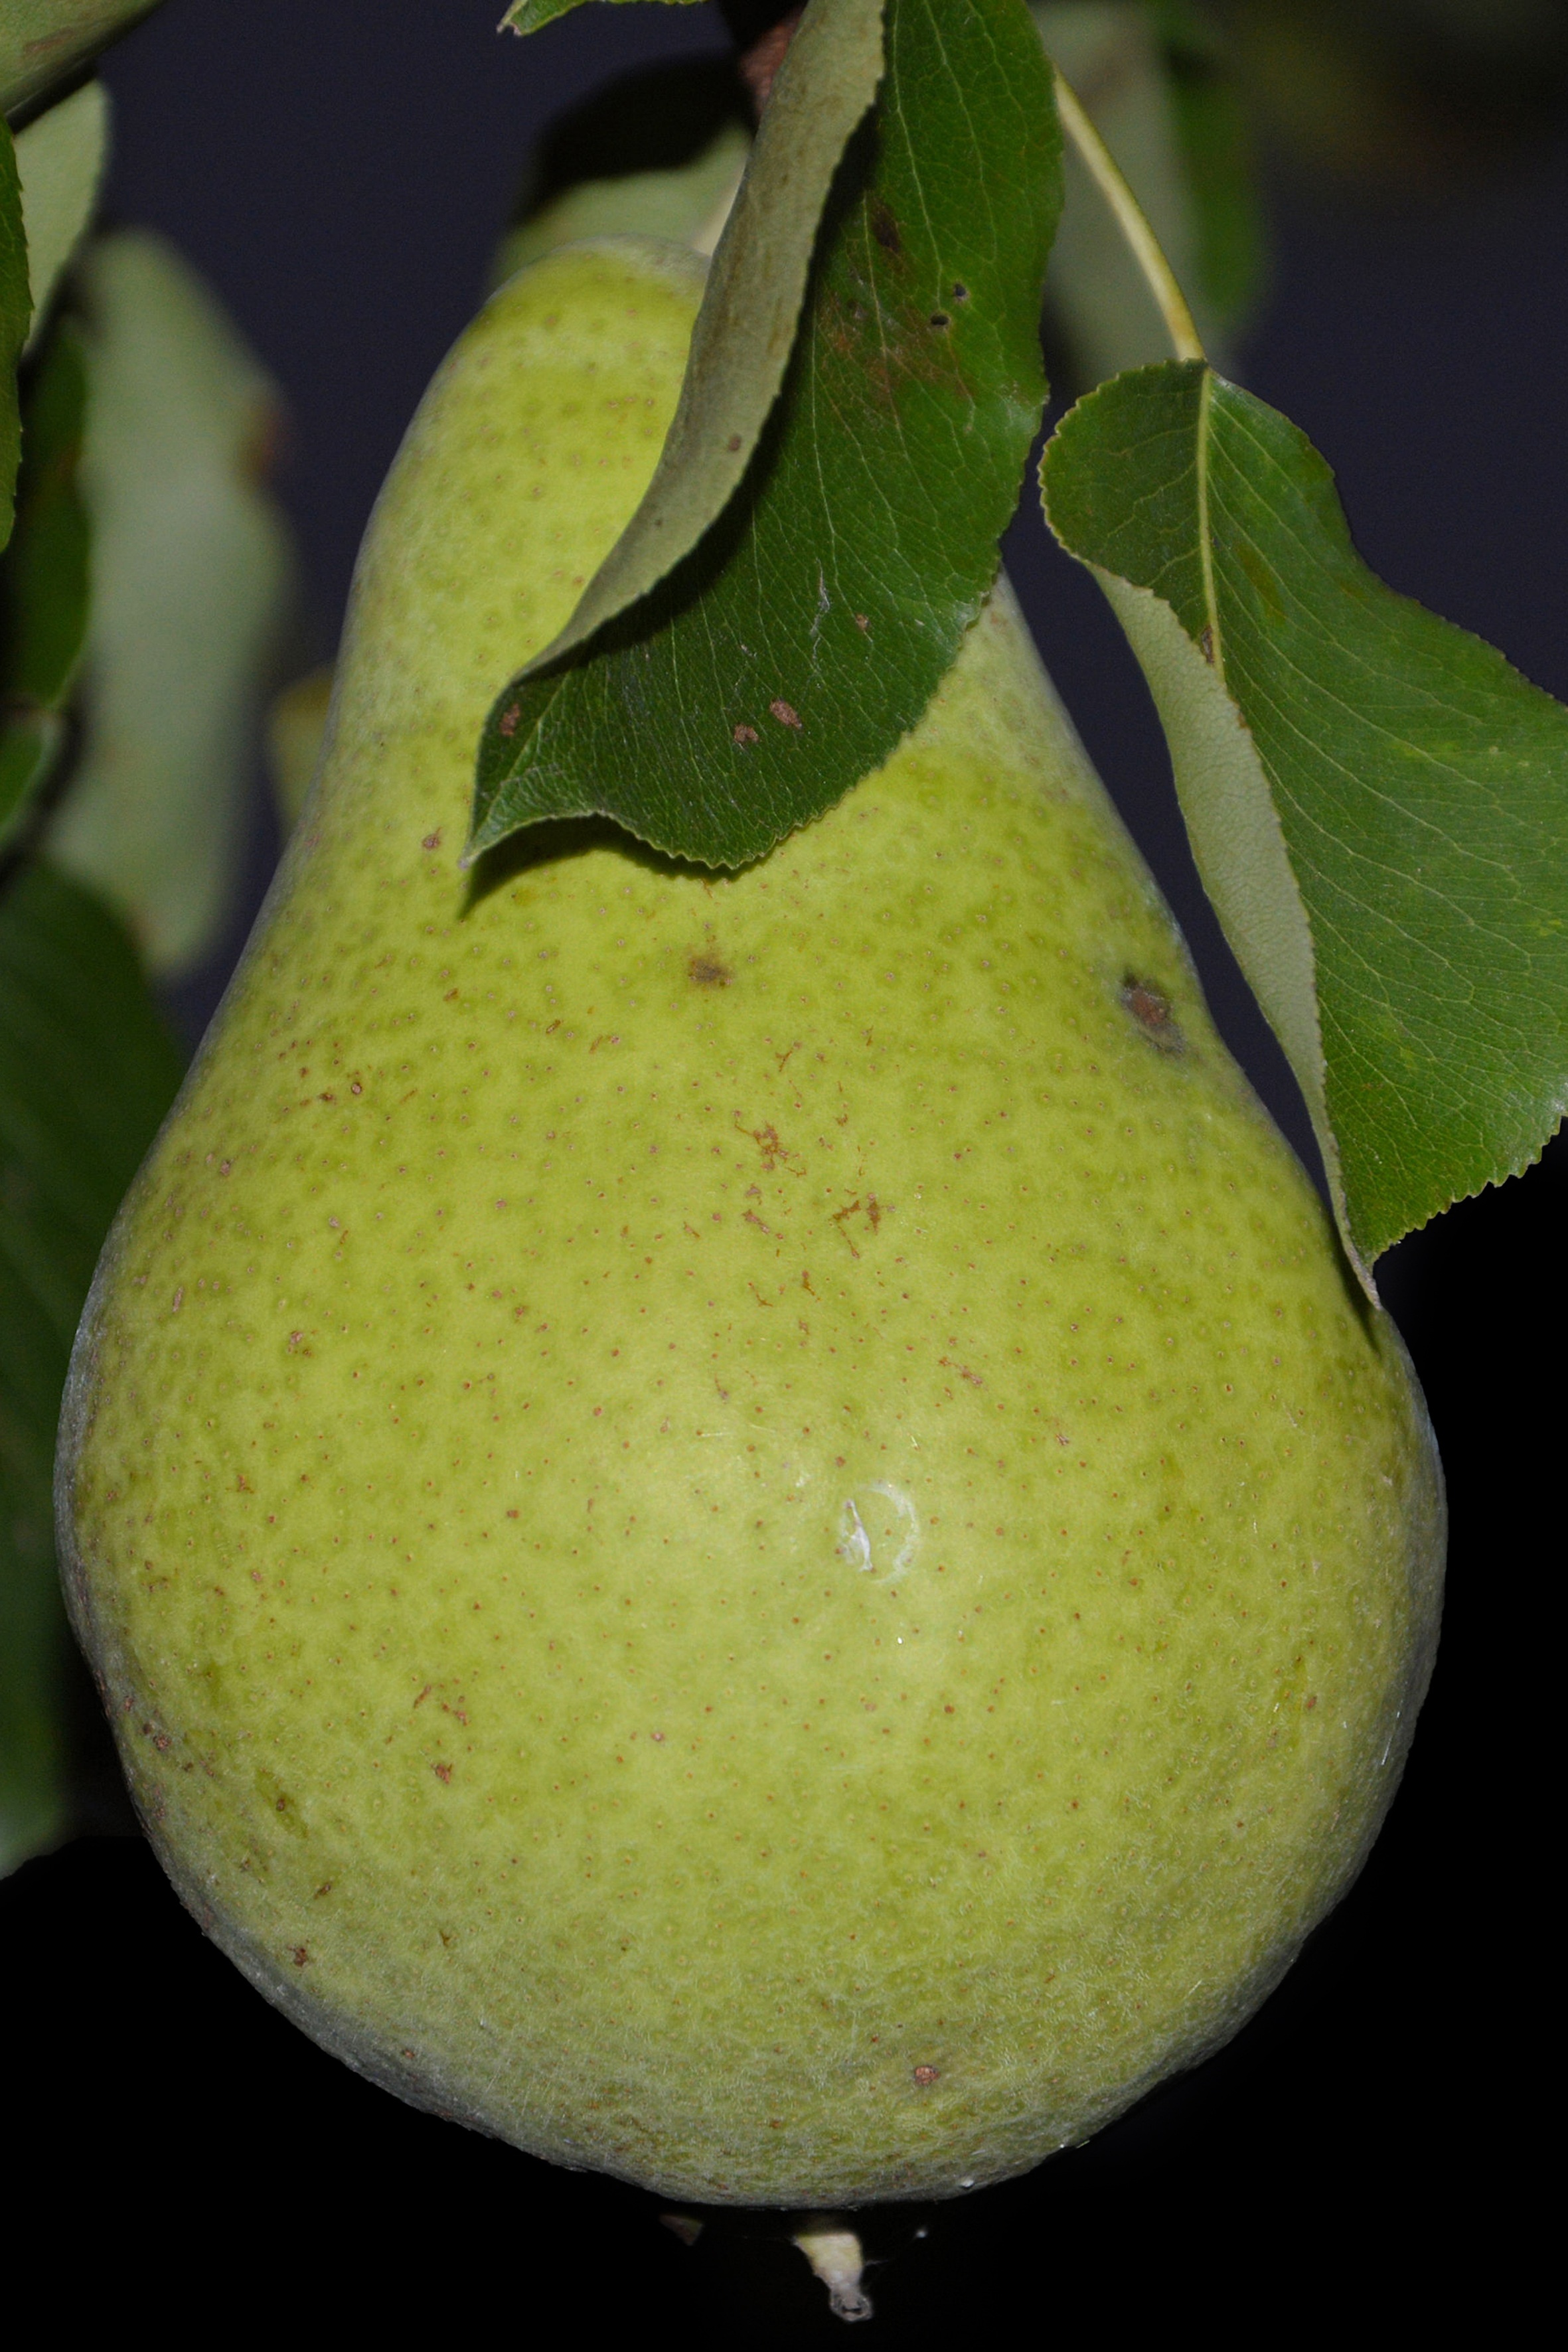
plant, fruit, ripe, food, green, produce, pear, gourd, leaves, fruit tree, citron, flowering plant, land plant, giant granadilla